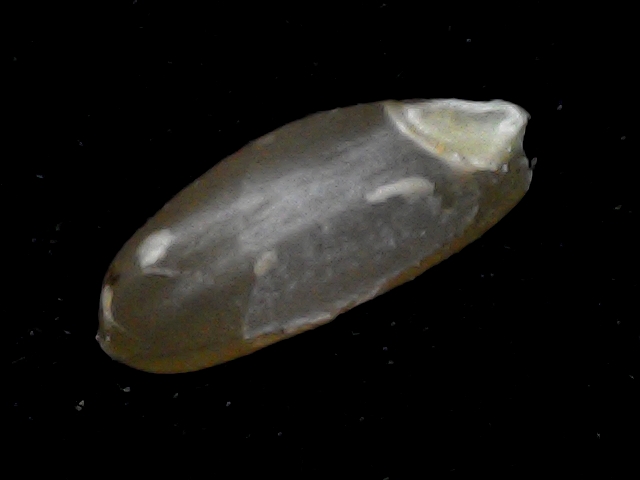
Rice variety: BD76